Oya Soichi Bunko

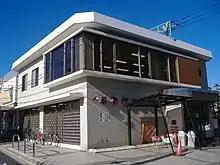
Oya Soichi Bunko

Soichi Bunko is a library in Japan that holds the popular, non-academic magazines and books collected and prized by Oya Soichi, with continuations of the collection after he died. Magazines include those about the popular culture of the day. Oya Soichi played an important role as a social critic for 50 years, during which time he published translations, anthologies, and books and also accumulated over 200,000 magazines, journals, and books. After he died in 1970, Oya Soichi Bunko was founded in Hachimanyama, Tokyo and later in Ogose, Saitama in an effort to catalog the books written by Oya Soichi as well as make available his own significant body of work.